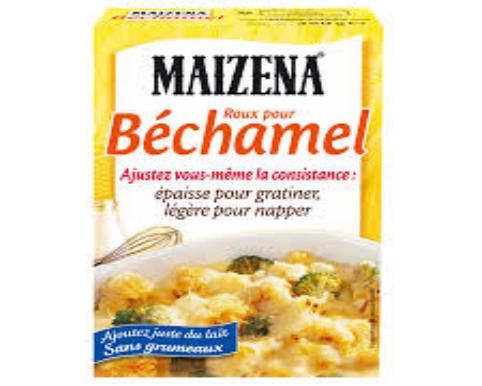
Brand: Maizena
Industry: Food